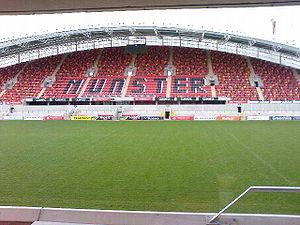
La quatorzième édition de la Coupe du monde de rugby à XIII se déroule du 26 octobre 2013 au 30 novembre 2013 et se partage entre l'Angleterre, la France, l'Irlande et le Pays de Galles. Son annonce est faite par la fédération internationale en juillet 2009. Prévue initialement en 2012, il est finalement décidé de décaler la compétition d'une année en raison de l'organisation des Jeux olympiques de 2012 à Londres. Il est aussi décidé que les éditions suivantes se dérouleront sur un cycle quadriennal.
Munster Rugby, officiellement the Irish Rugby Football Union Munster Branch, et une des quatre branches de l’Irish Rugby Football Union, est chargée du rugby à XV dans la province irlandaise du Munster. La branche est également responsable de l’équipe provinciale du Munster, qui participe à la Pro14 et à la coupe d'Europe de rugby. Elle fut fondée en 1879.